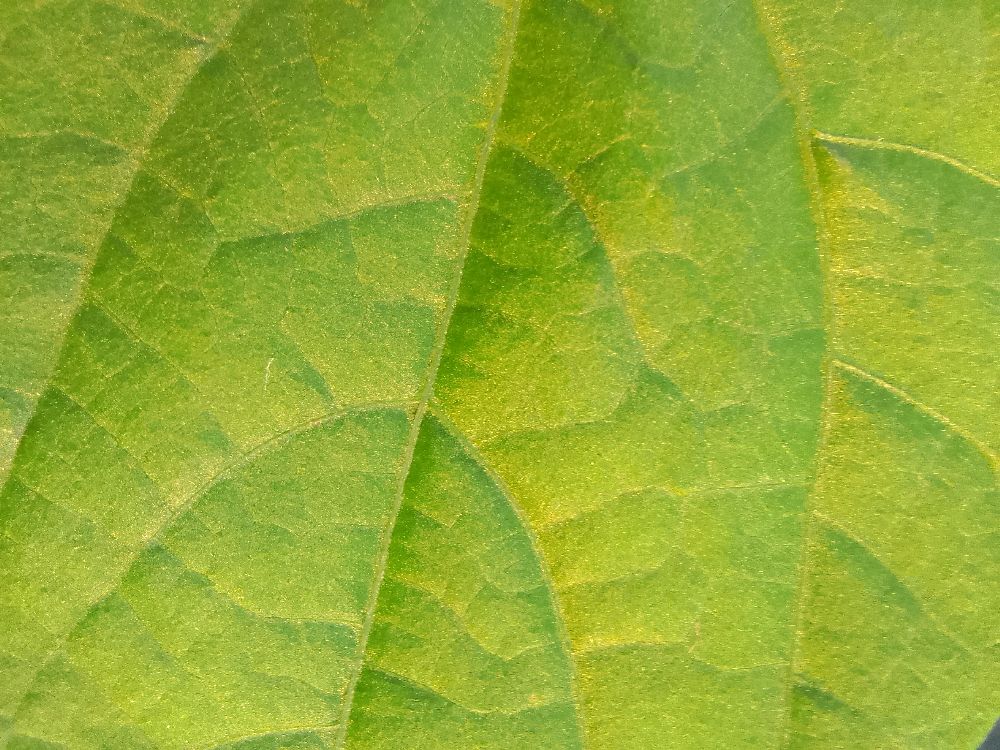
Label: healthy